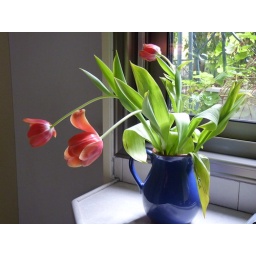
tulips garland sarrounded by soft light that penetrates my kitchen window in early morning hours